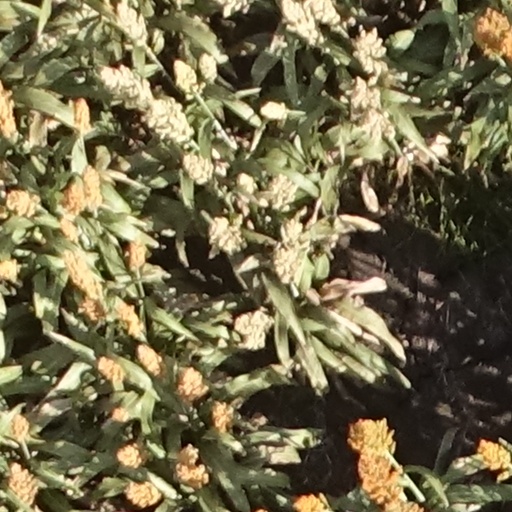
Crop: sorghum